Casey McQuiston

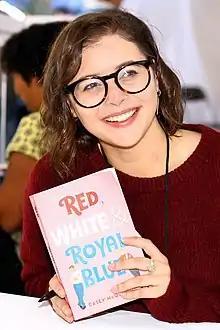
McQuiston at a book signing in Austin, Texas.

"Red, White & Royal Blue" is a contemporary queer romance that follows Alex Claremont-Diaz, a fictional First Son of the U.S., as he develops romantic feelings for Henry, an English prince, following an altercation that forces them to fake a friendship for damage control and PR purposes.